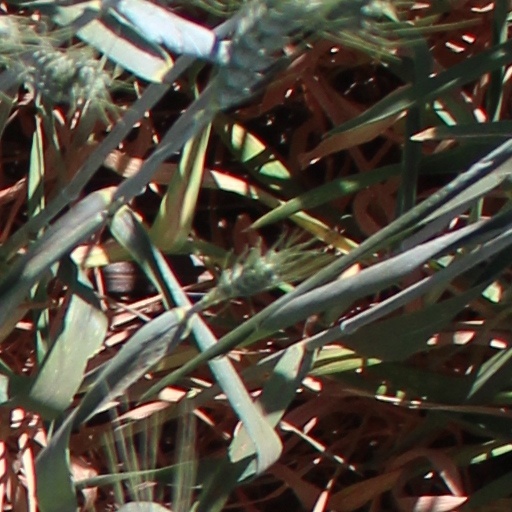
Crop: wheat